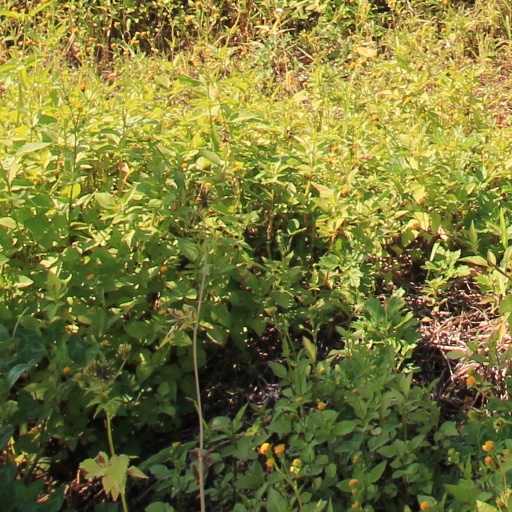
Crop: grape